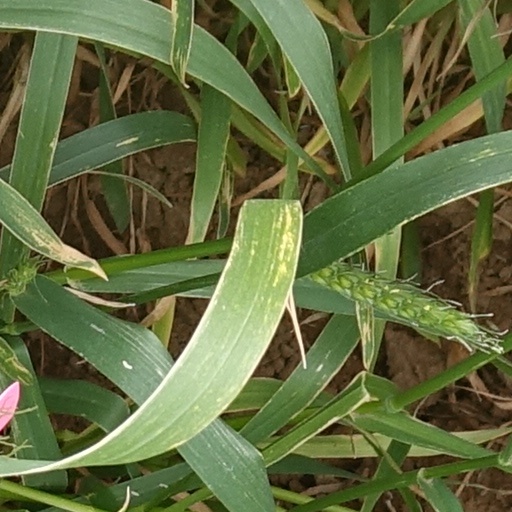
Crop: wheat